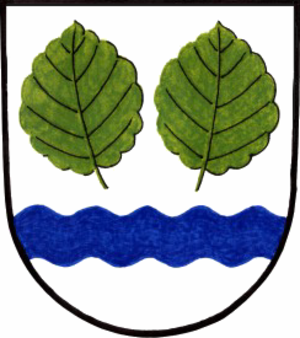
Buchholz (Aller) est une municipalité allemande du land de Basse-Saxe et l'arrondissement de la Lande. En 2014, elle comptait 2 070 hab.